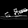
Label: Sandal